Caprington Castle

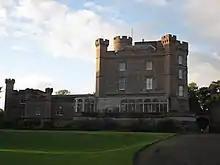
Caprington Castle.

Caprington Castle is a 15th century keep, incorporated in a castellated mansion, about south west of Kilmarnock, East Ayrshire, Scotland, south of the River Irvine.